Tax March

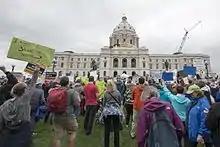
Demonstrators outside the Minnesota State Capitol

The march in Washington, D.C. began with a rally at the U.S. Capitol, with speeches from Democratic lawmakers including Senator Ron Wyden and Representatives Maxine Waters and Jamie Raskin. Organizers expected up to 10,000 people to attend the D.C. march. Thousands of demonstrators attended the march.